Blepharitis

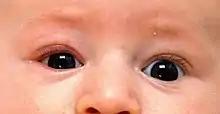
An infant with mild blepharitis on his right side

Blepharitis, sometimes known as granulated eyelids, is one of the most common ocular conditions characterized by inflammation, scaling, reddening, and crusting of the eyelid. This condition may also cause swelling, burning, itching, or a grainy sensation when introducing foreign objects or substances to the eye. Although blepharitis by itself is not sight-threatening, it can lead to permanent alterations of the eyelid margin. The primary cause is bacteria and inflammation from congested meibomian oil glands at the base of each eyelash. Other conditions may give rise to blepharitis, whether they be infectious or noninfectious, including, but not limited to, bacterial infections or allergies.